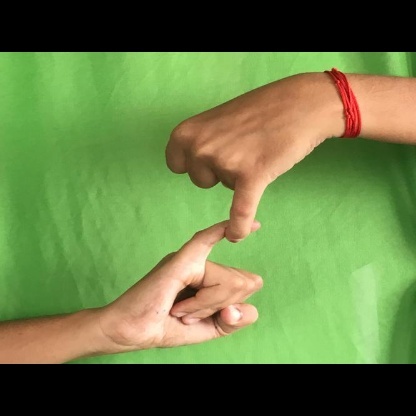
Mudra: Kilaka